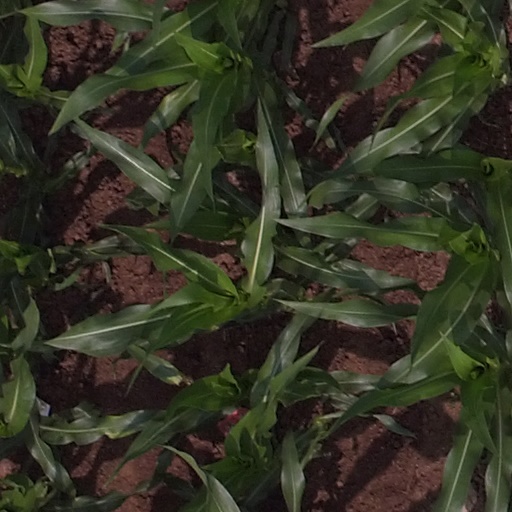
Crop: maize; corn